Alberto Ramento

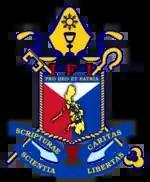
Bishop Alberto Ramento,

Alberto Baldovino Ramento (August 9, 1936, in Guimba, Nueva Ecija – October 3, 2006, in Tarlac City) was the ninth supreme bishop ("Obispo Máximo") and a former chairperson of the Supreme Council of Bishops of the Philippine Independent Church or "Iglesia Filipina Independiente" (IFI). He was known by the moniker, ""The Bishop of the Poor Peasants and Workers"". A known vocal critic against human rights abuses in the Philippines, he was murdered by unknown assailants in 2006, with his case currently remains unsolved.